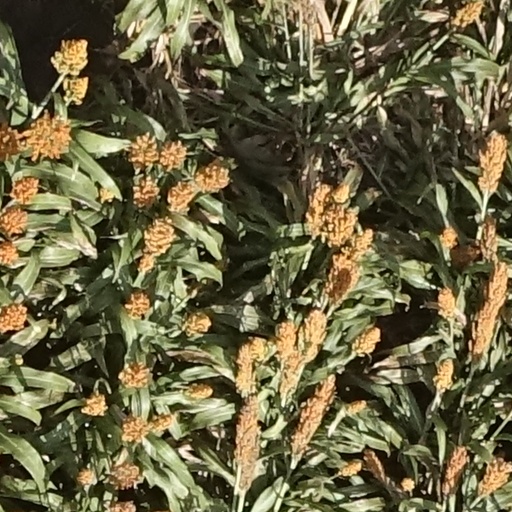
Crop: sorghum